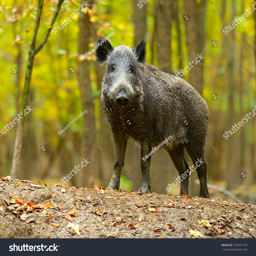
wild pig in the autumn forest